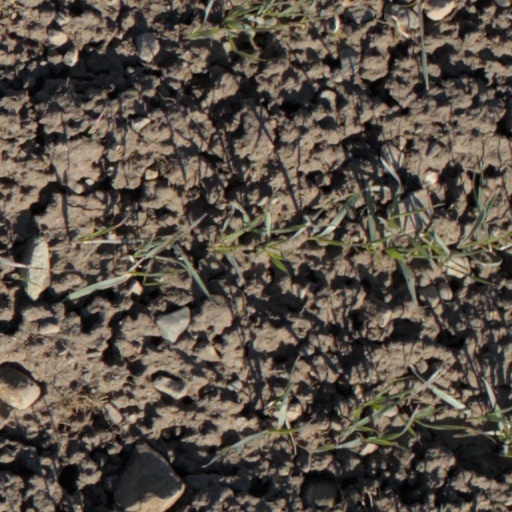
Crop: wheat